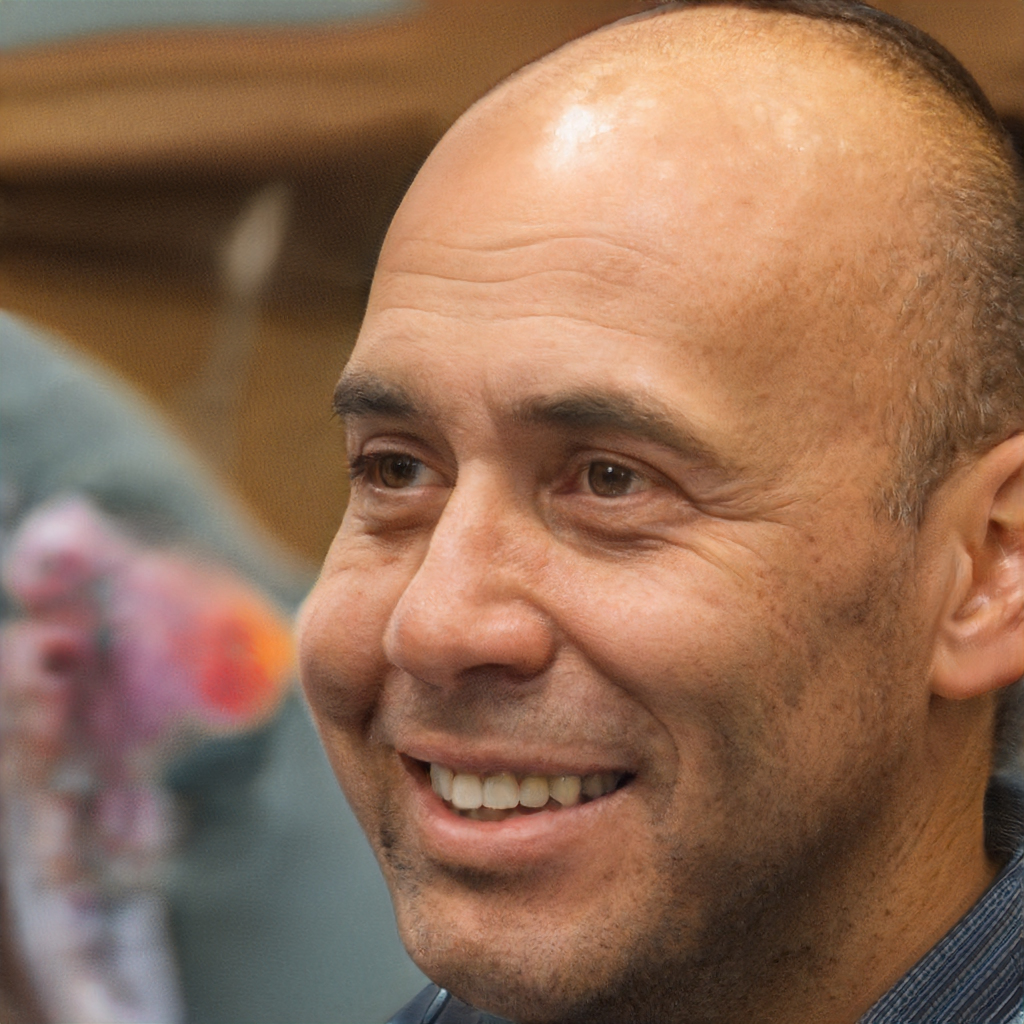
Label: No Watermark